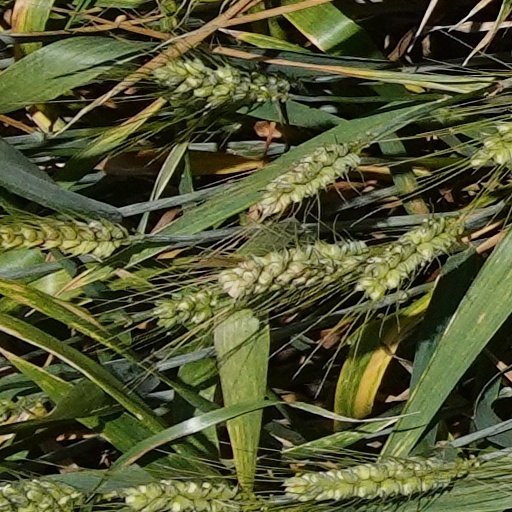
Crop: wheat